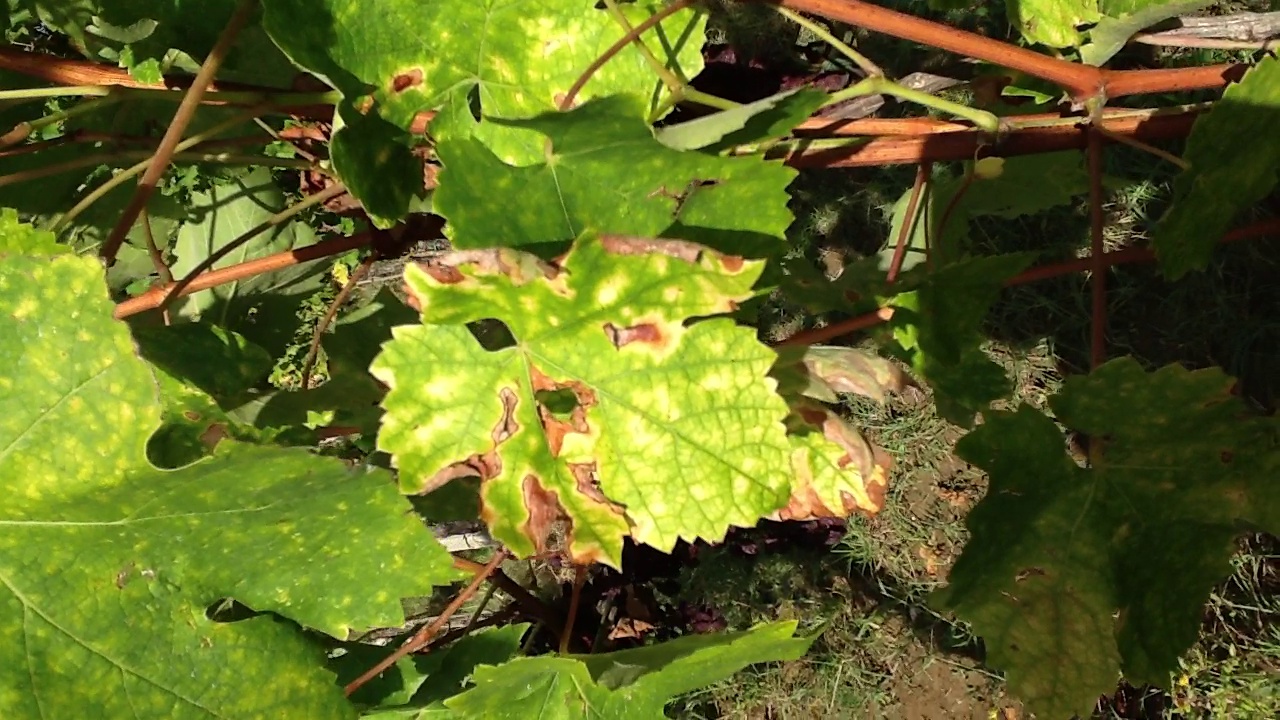
Label: esca